Safeguard Coaches

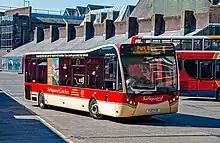
Optare MetroCity "Linda Chambers" at Guildford bus station

In 2000, Safeguard gained the contract for the Guildford Shuttle, a free service connecting various parts of Guildford Town Centre. The Guildford Shuttle was later withdrawn in August 2008, the council saying it was costing too much to operate. The Guildford Shuttle was reinstated commercially by Safeguard in January 2009, but this did not last long as it was finally withdrawn on 22 May 2010.